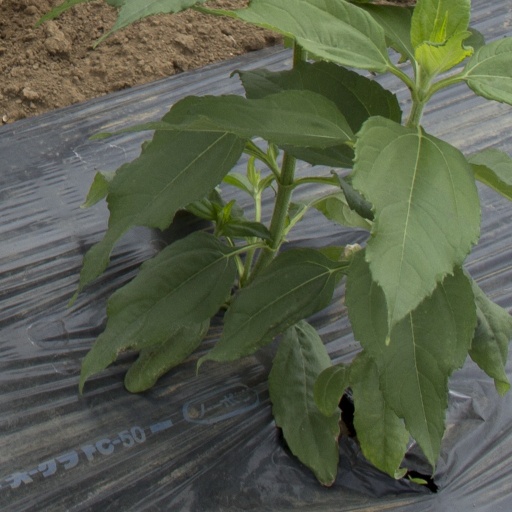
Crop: Jerusalem artichoke